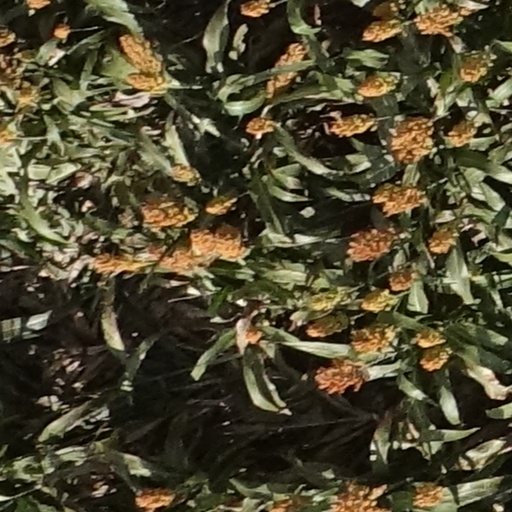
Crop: sorghum